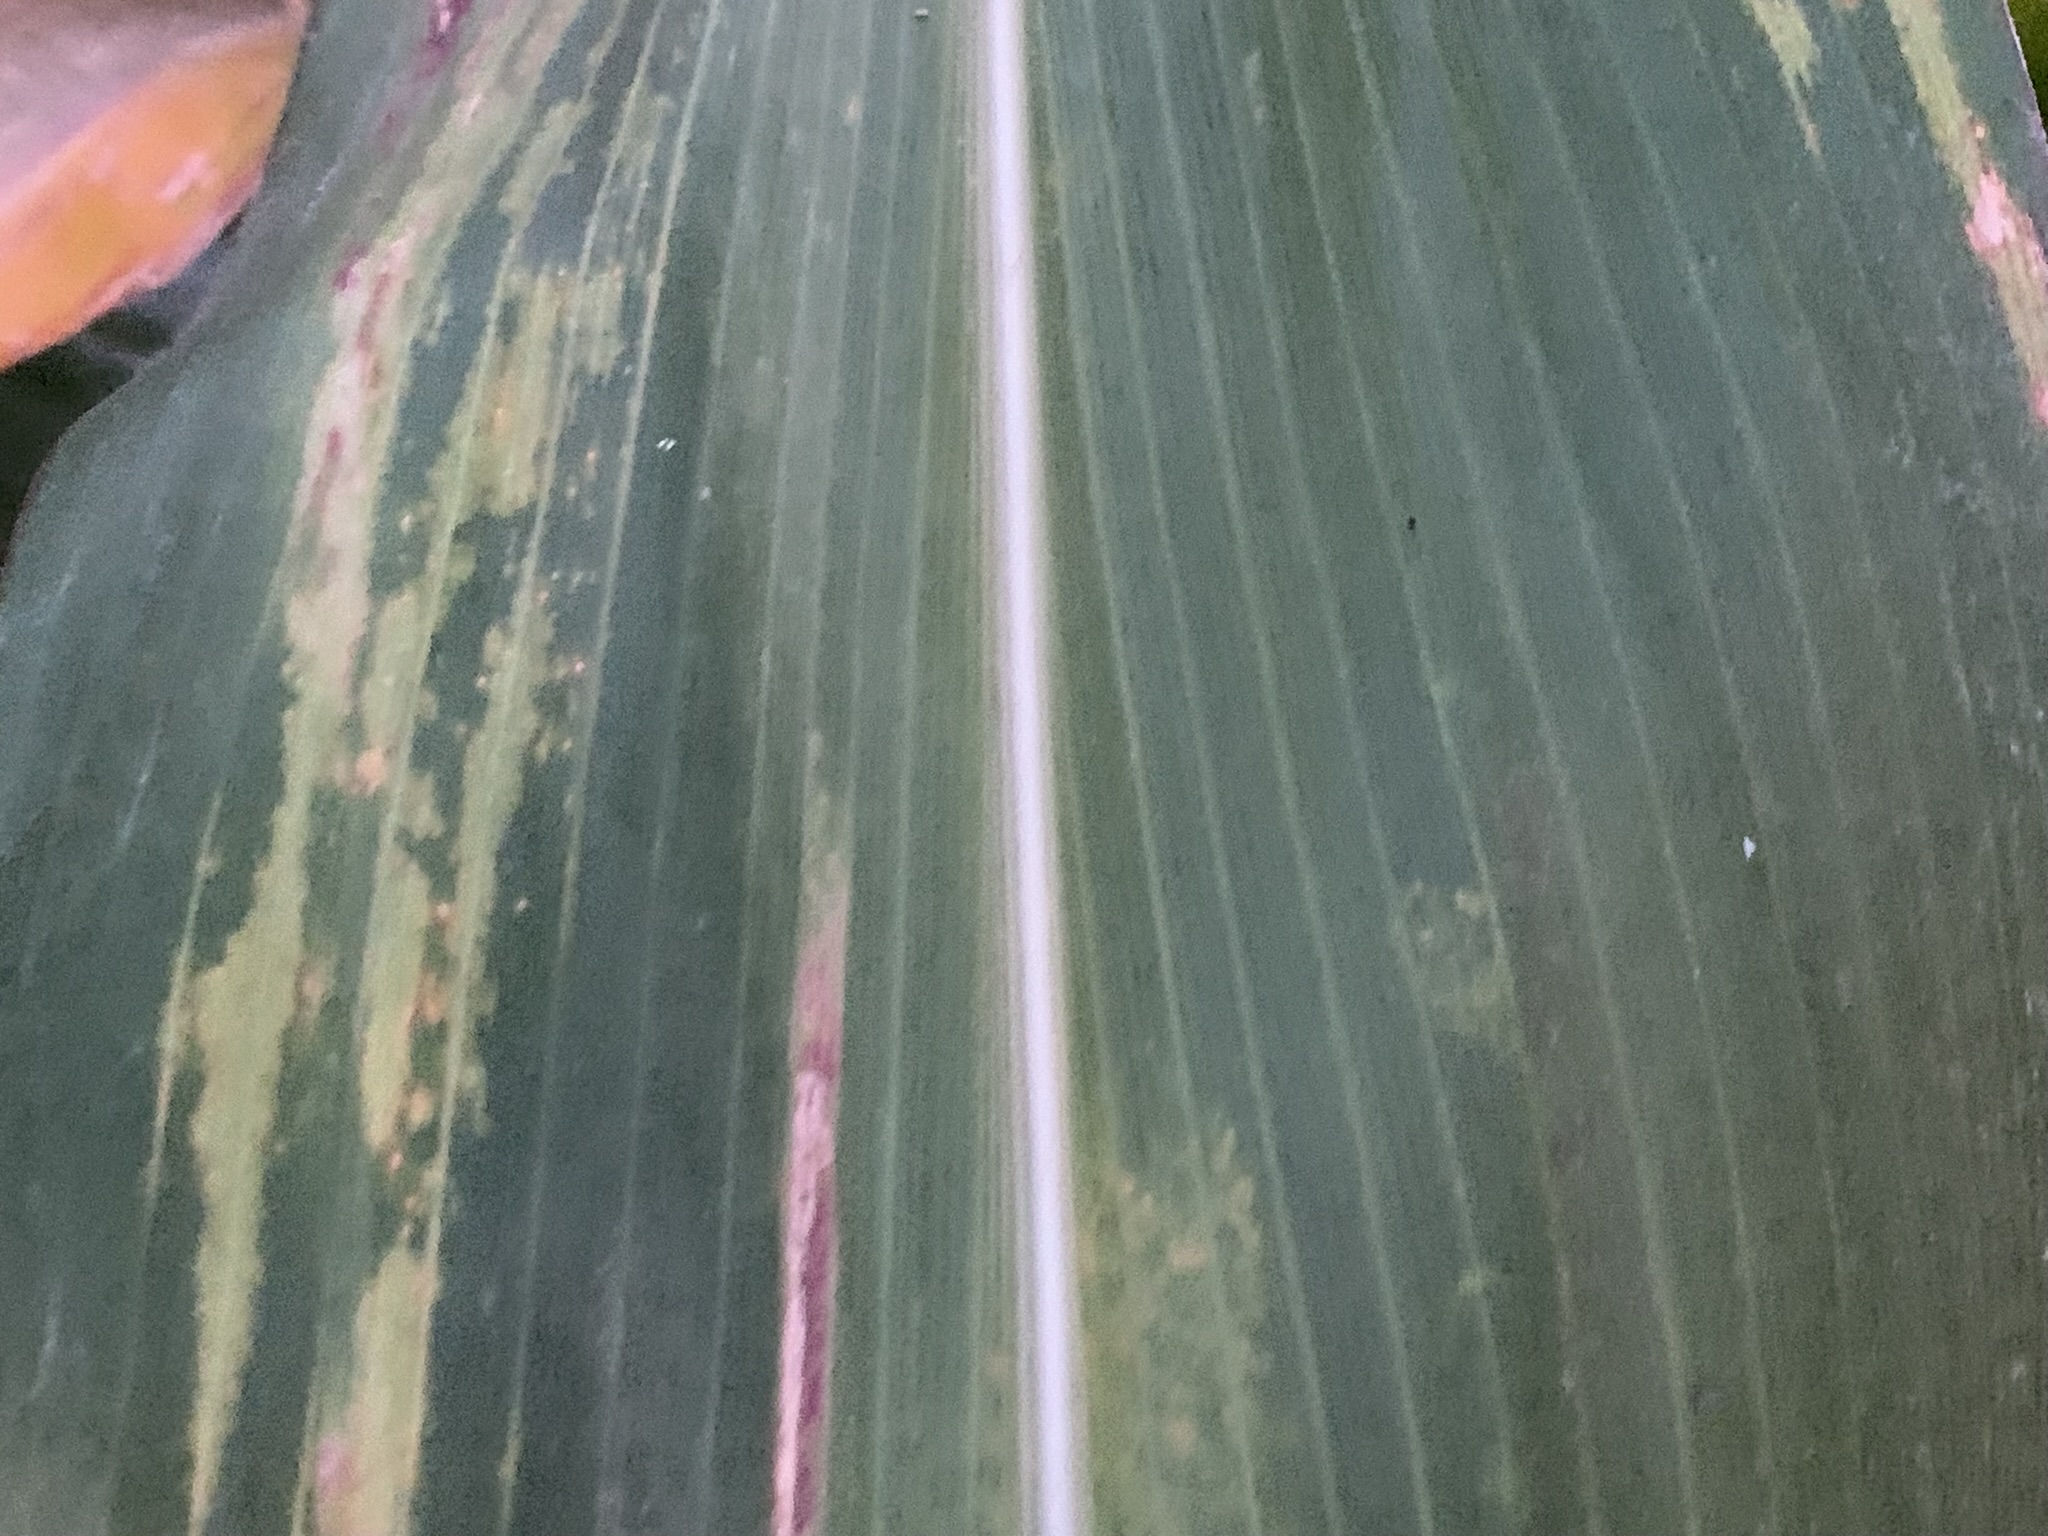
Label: MLN